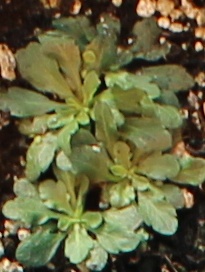
Label: Horseweed